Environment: real
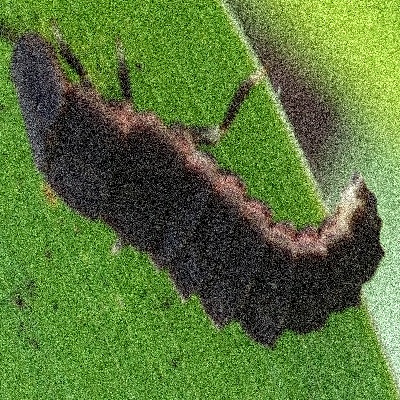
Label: fall_armyworm